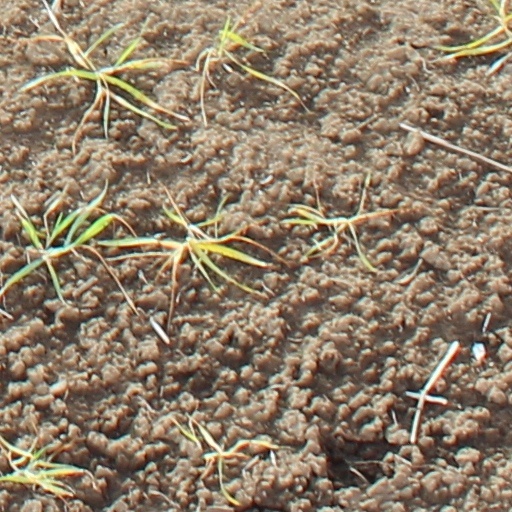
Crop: wheat